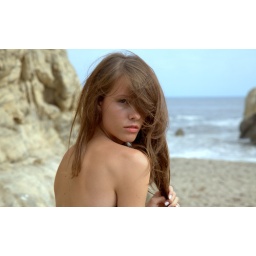
Photoshoot of a bikini swimsuit model goddess. Thin brunette in a black bikini! Long brown hair on a windy day.